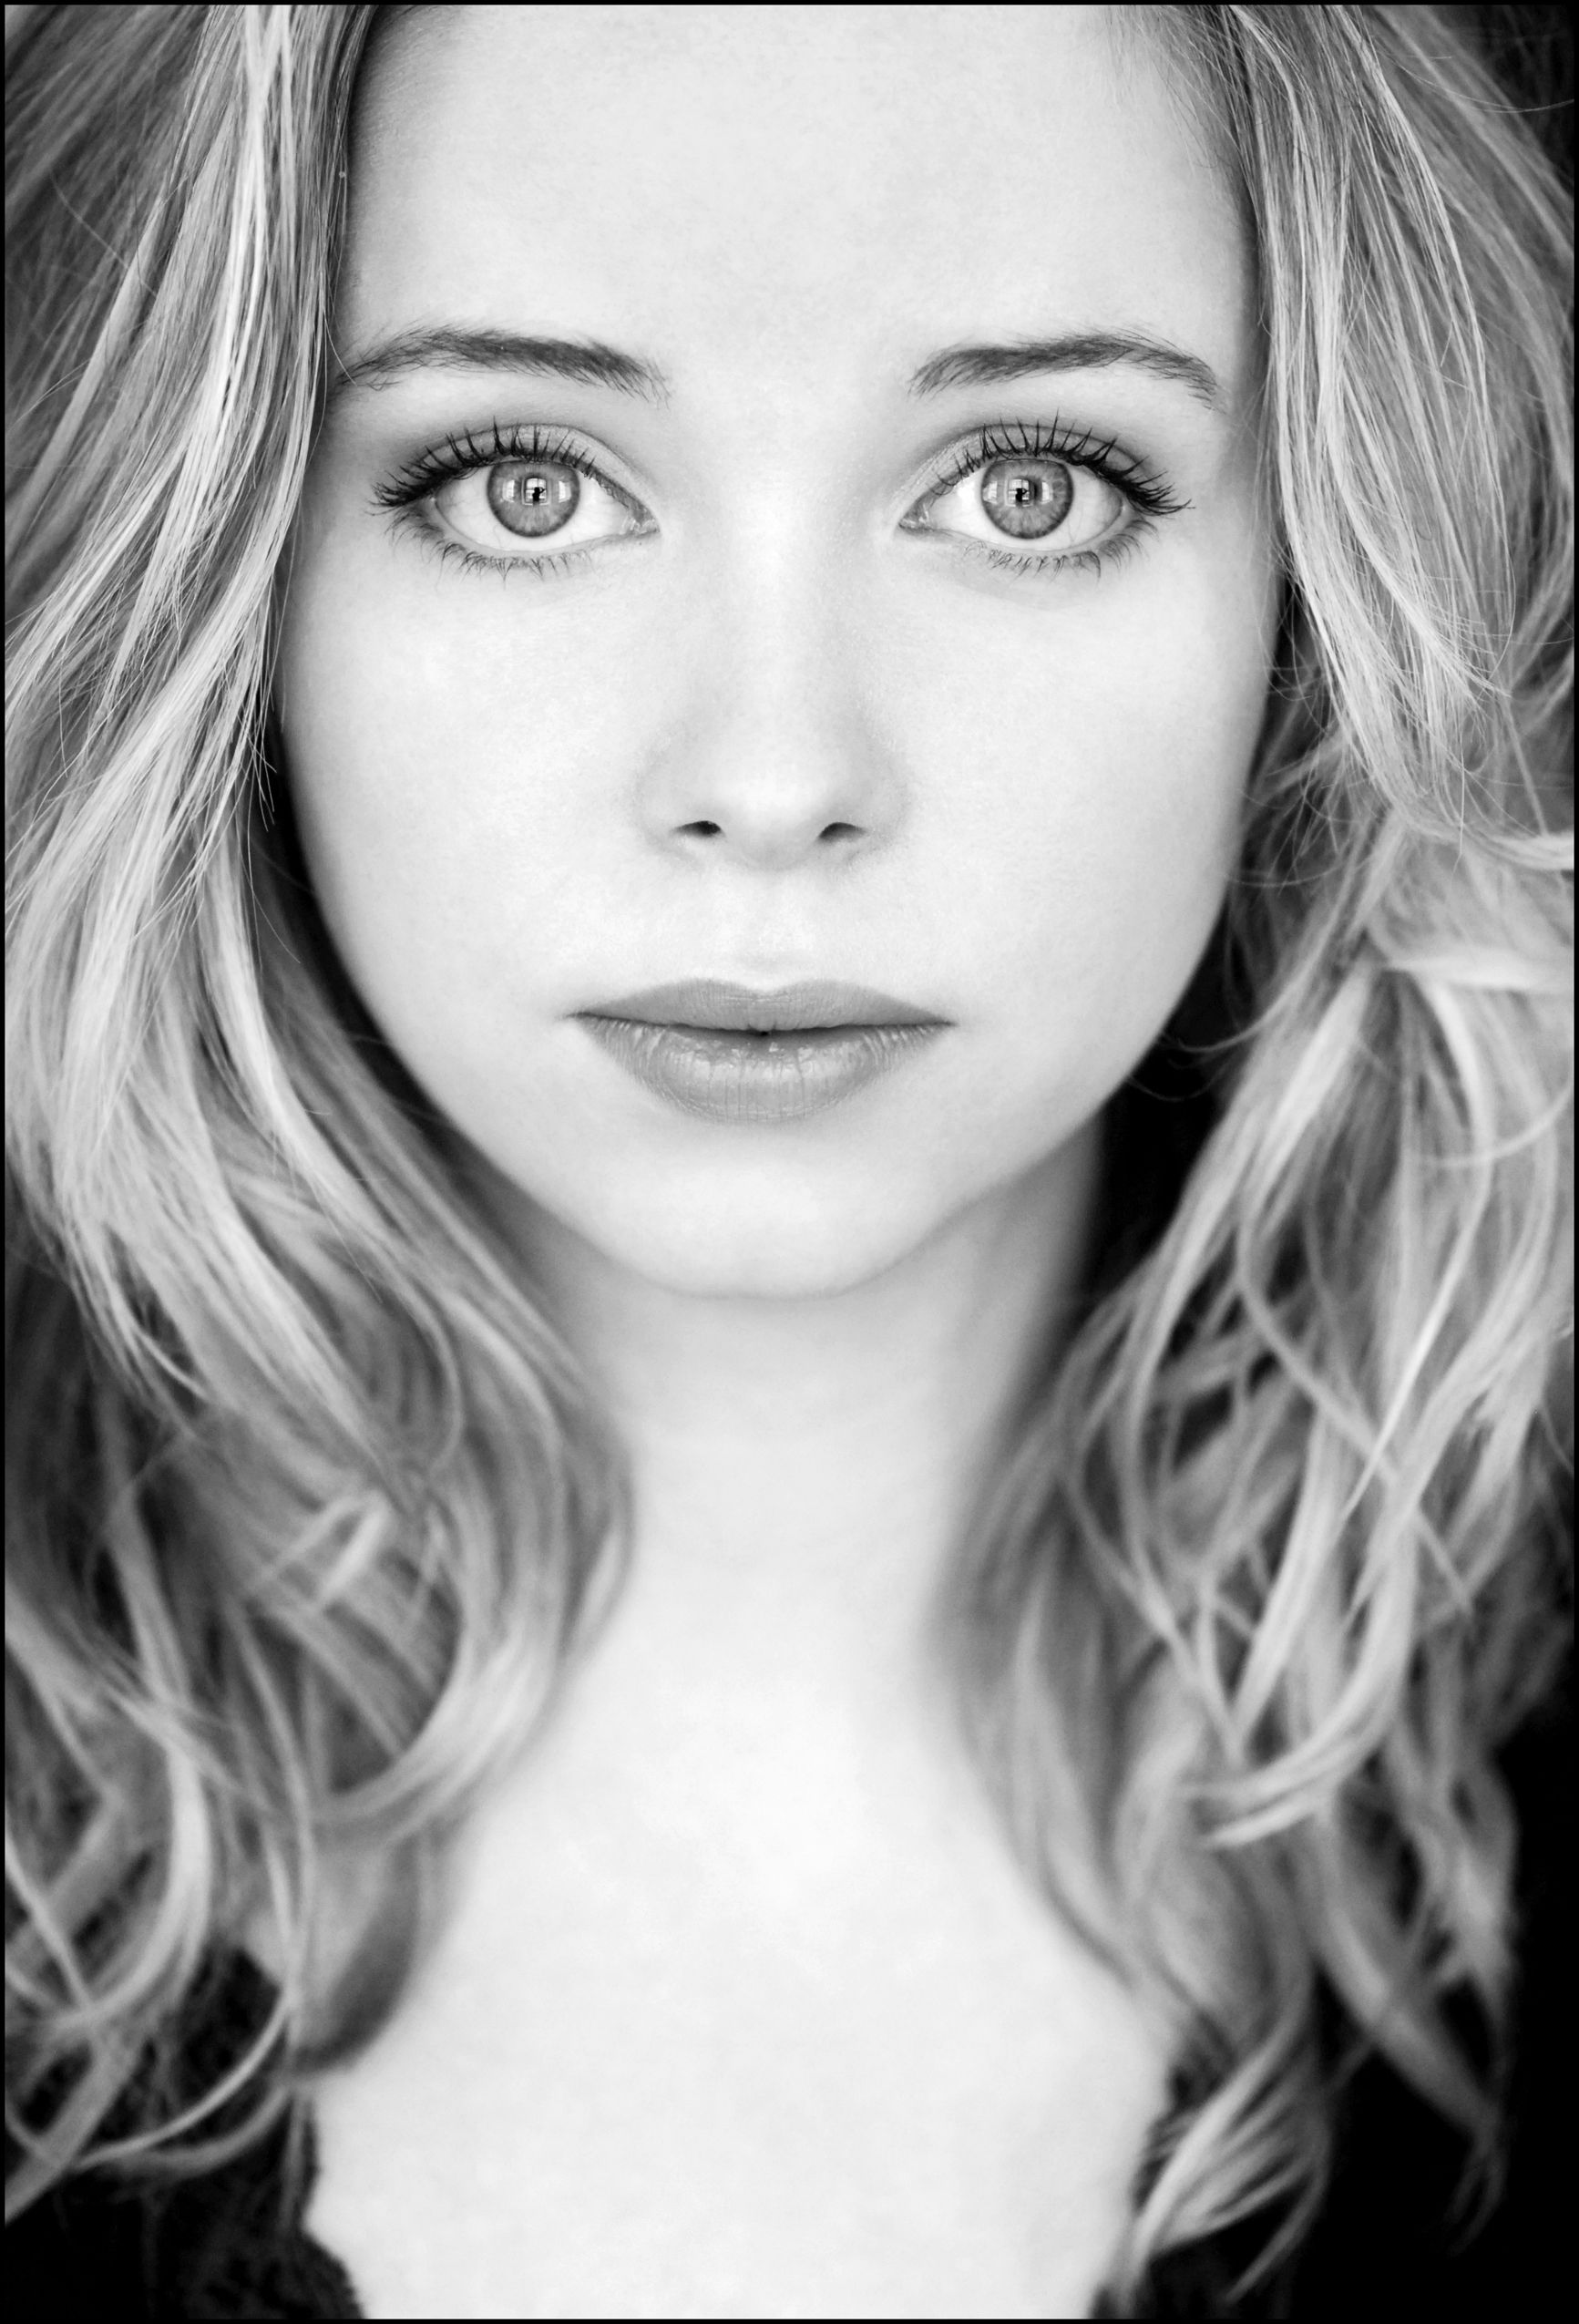
Portrait style: Real Portrait